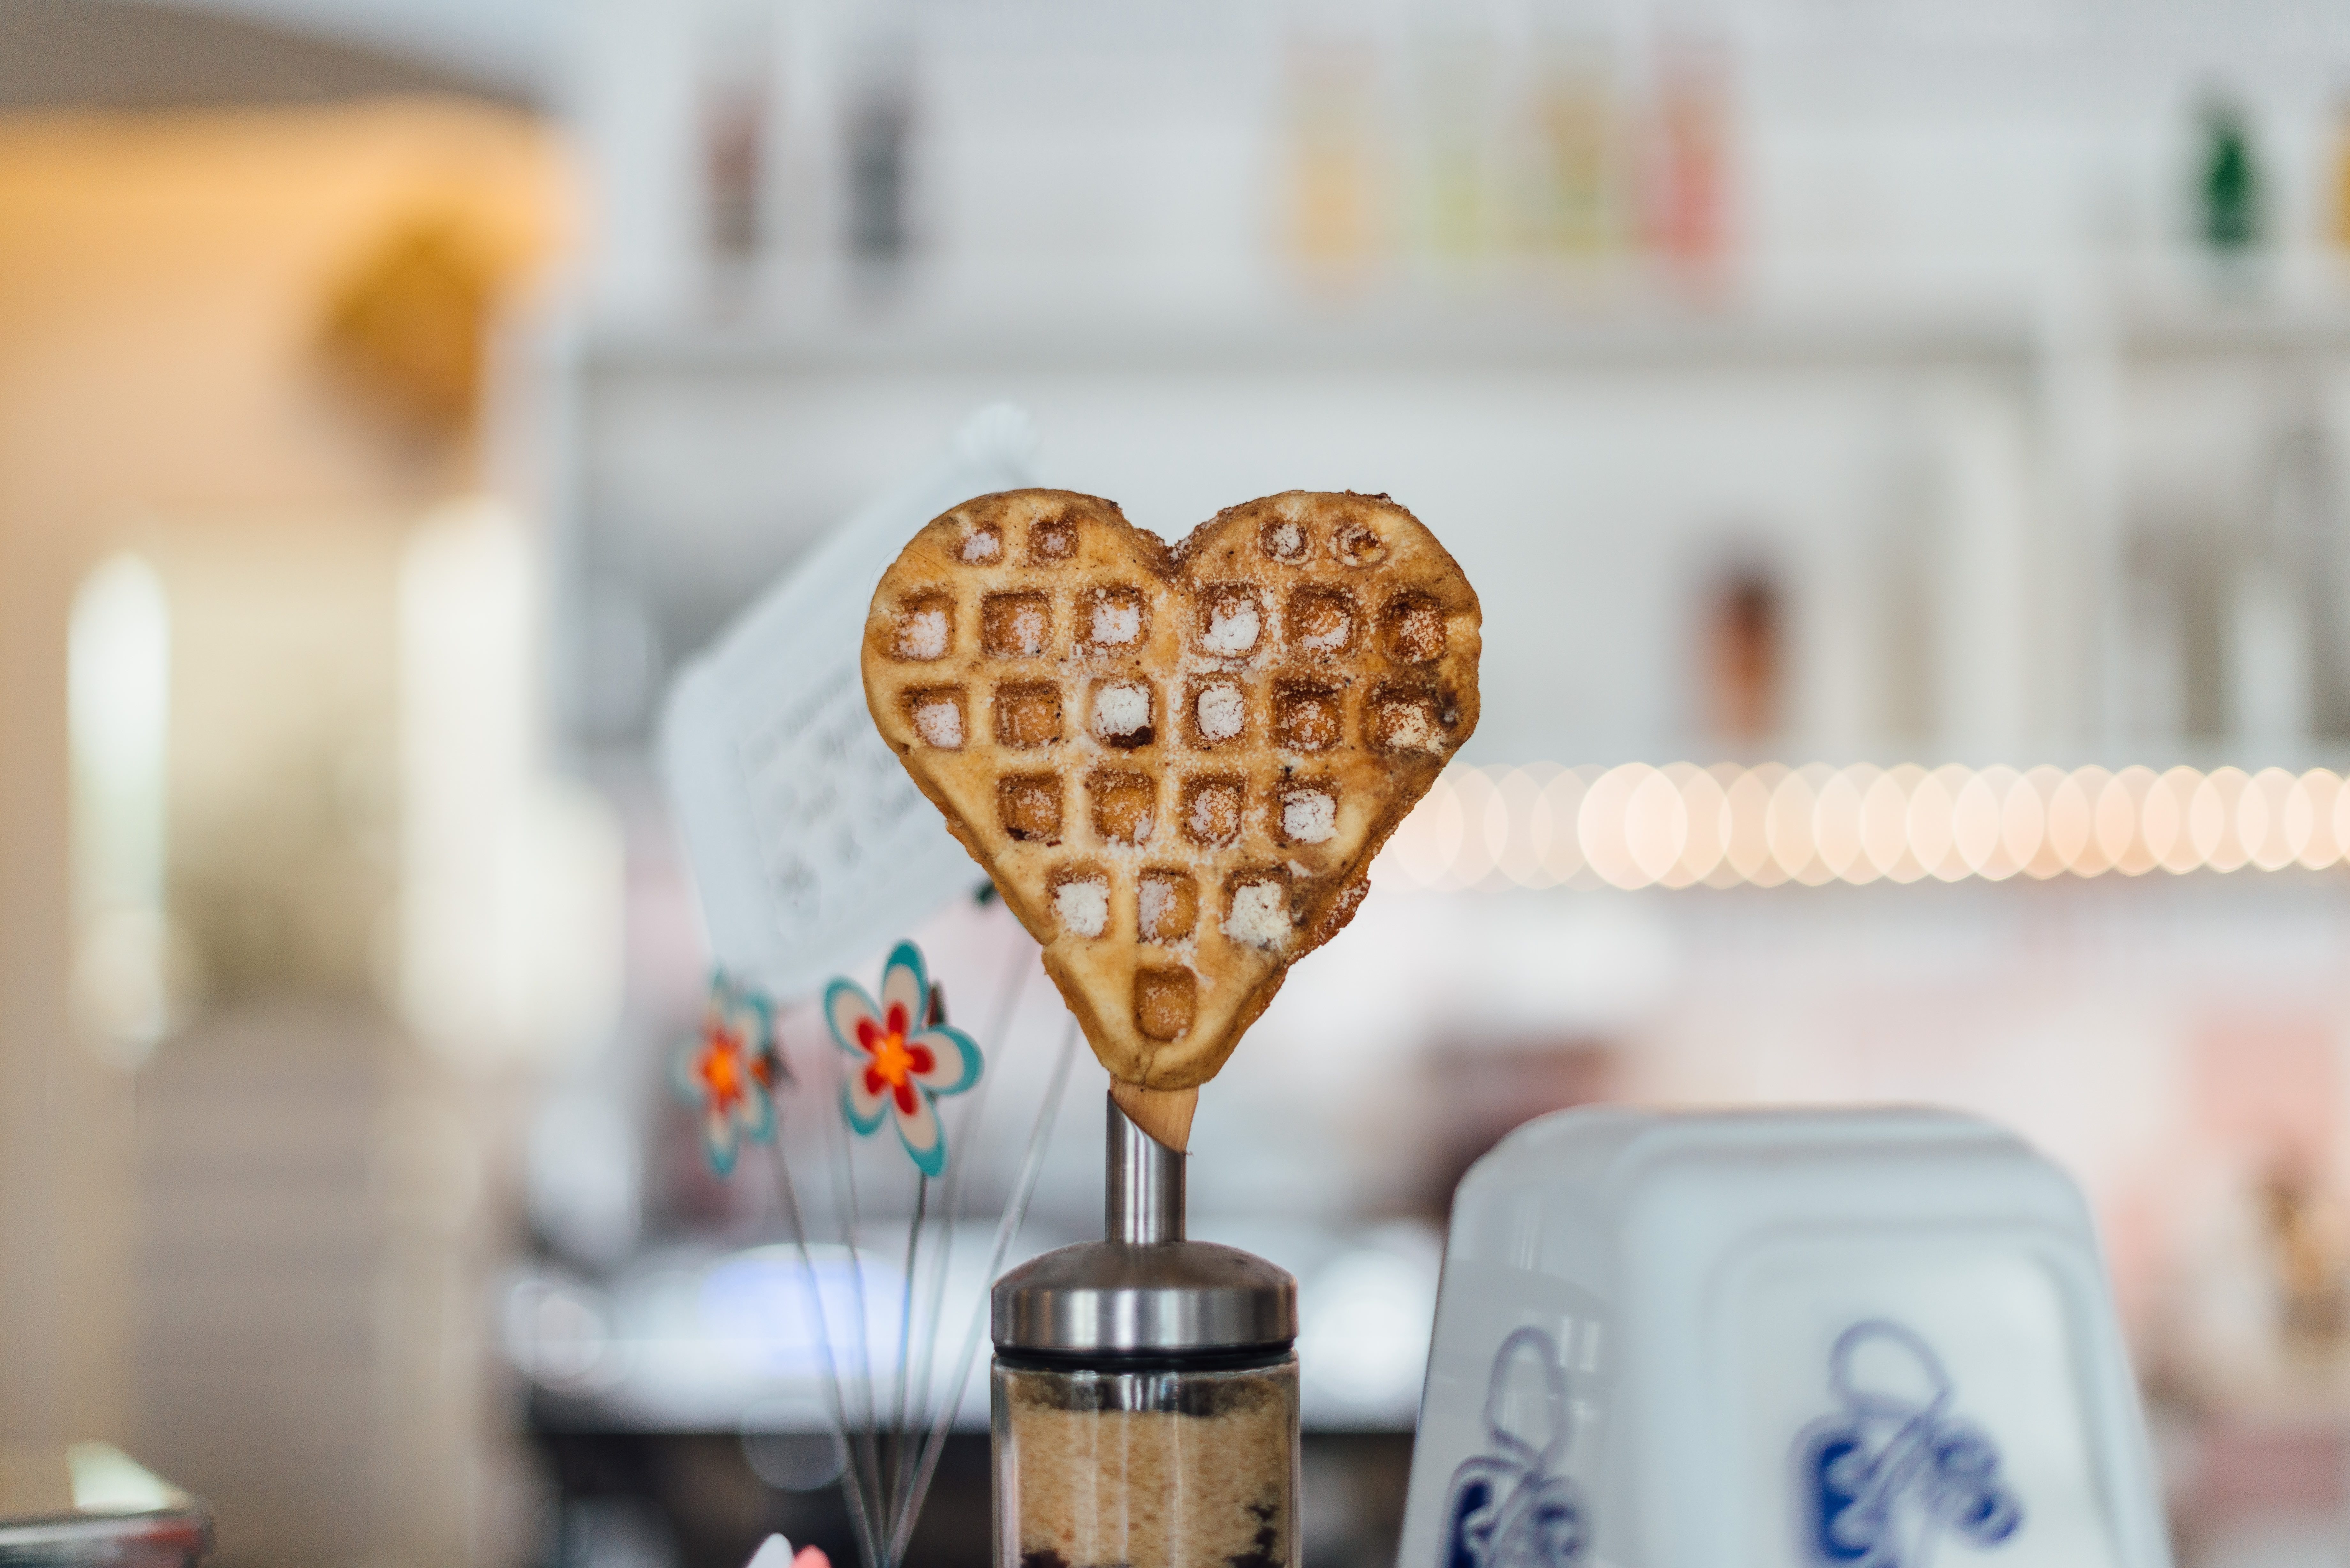
blur, restaurant, meal, food, breakfast, cookie, delicious, close up, design, container, brunch, sense